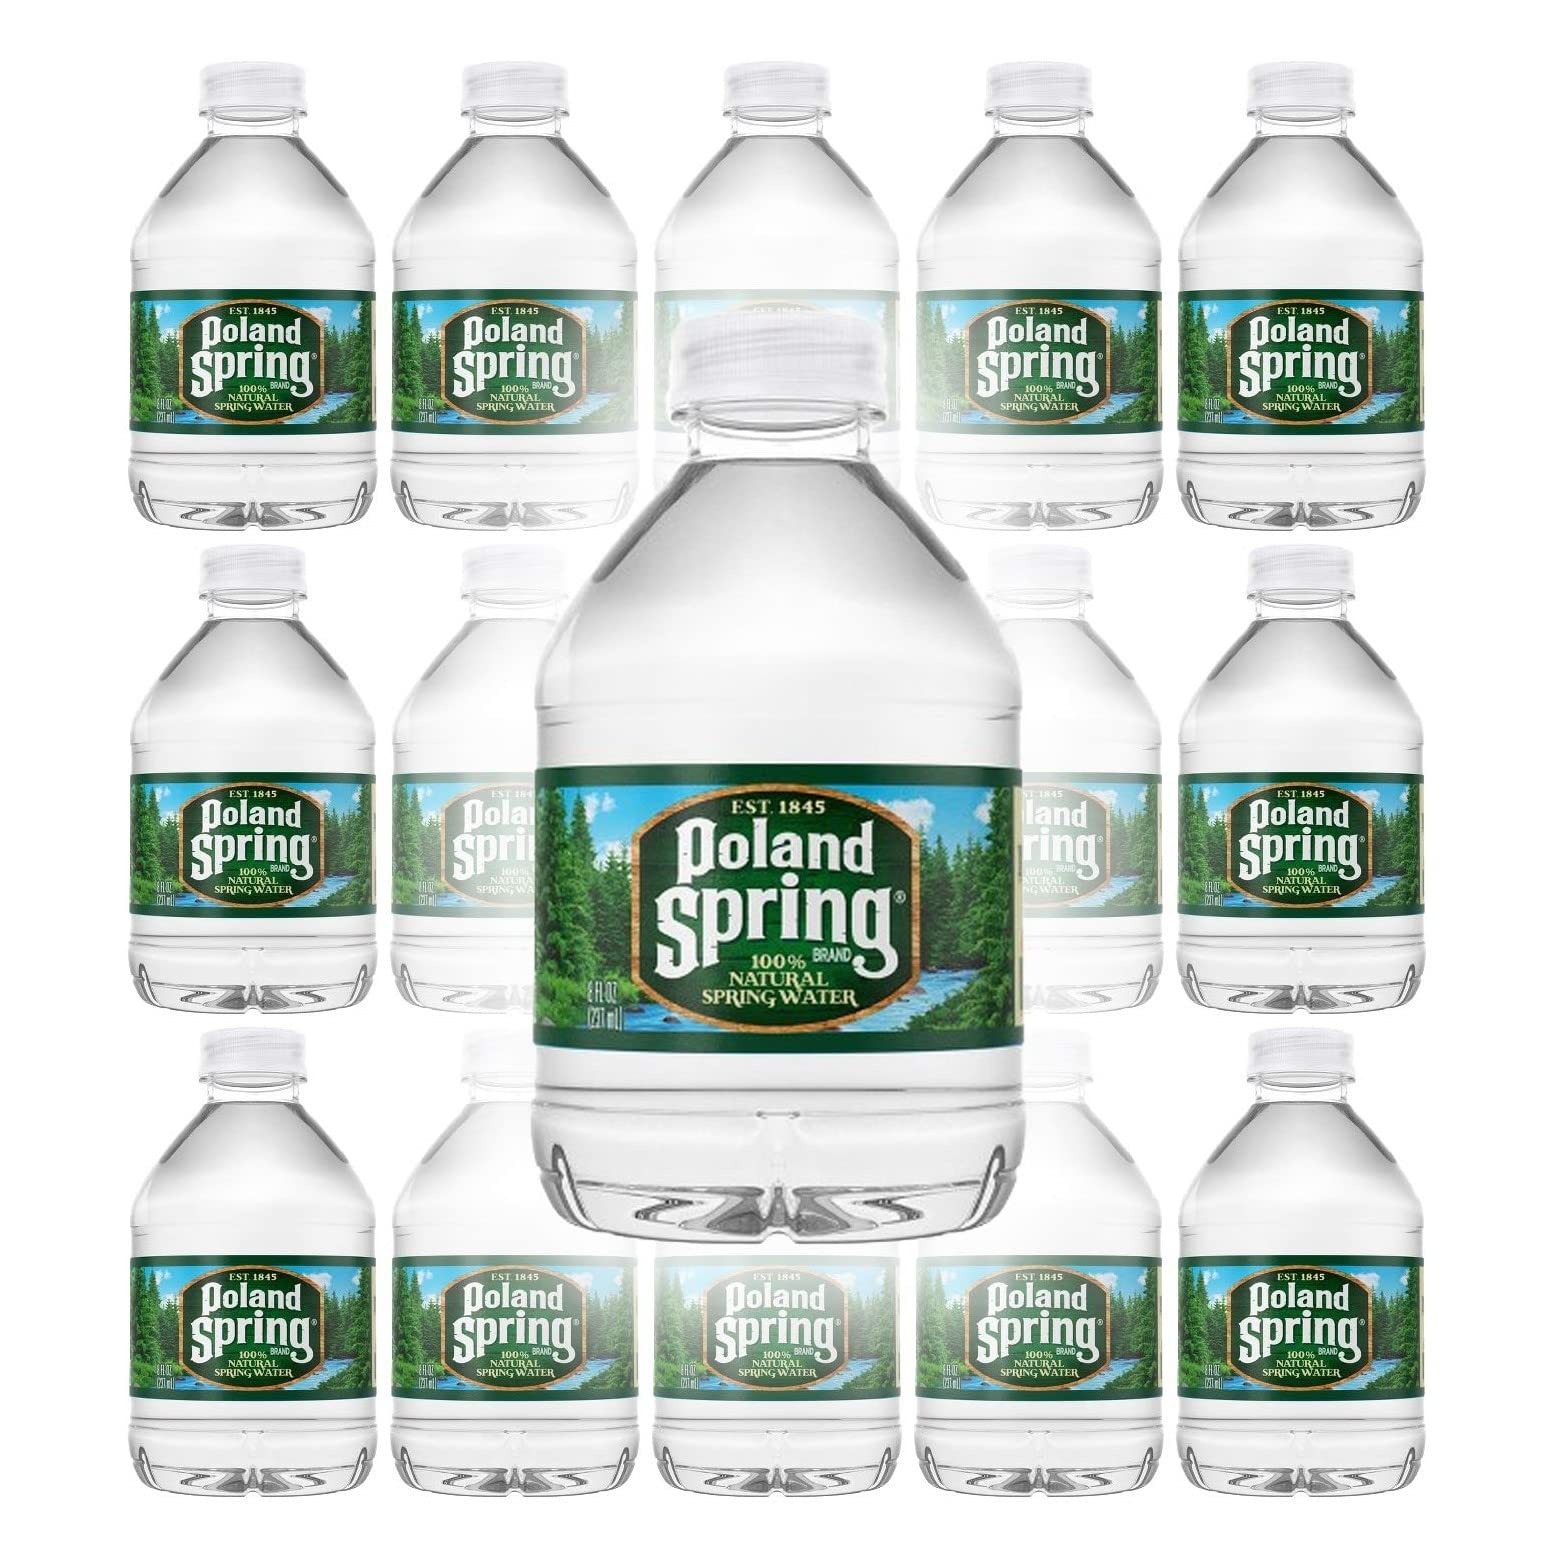
Item Name: Poland Spring Water Bottles - Poland Spring Small Water Bottles, Mini Water Bottle, Poland Spring 8 oz Bottled Water 16 Pack - Bottled Poland Spring Water - Spring Water Bottles 16 Pack
Bullet Point 1: Convenient mini water bottles: Poland Spring brings you 8 oz mini water bottles, bottled water, perfect for on-the-go hydration whenever you need it. | 16 Pack
Bullet Point 2: Small, portable, and refreshing: Enjoy the convenience of small water bottles that deliver the crisp and clean taste of Poland Spring water in every 8 oz sip.
Bullet Point 3: Trusted Poland Spring water in small bottles: Experience the renowned quality of Poland Spring water in convenient small bottles, ensuring refreshment wherever you are.
Bullet Point 4: Sustainability in a small package: Our 8 oz water bottles are made with care for the environment, bottled water to utilize recyclable materials that reduce waste and promote eco-conscious hydration.
Bullet Point 5: Stay hydrated with Poland Spring 8 oz water bottles: Discover the satisfaction of quenching your thirst with Poland Spring's 8 oz bottled water, a perfect companion for daily hydration needs.
Bullet Point 6: Tiny and practical: These 8 oz water bottles are the ideal size for staying hydrated throughout the day, whether at work, school, or on your adventures.
Bullet Point 7: Bottled Water
Bullet Point 8: Water Bottles Pack
Product Description: Introducing Poland Spring 8 oz Mini Water Bottles - the perfect solution for on-the-go hydration. These small water bottles provide a refreshing experience in a compact package. With their 8 oz capacity, they are ideal for those seeking a smaller portion size. Crafted by Poland Spring, a trusted name in the industry, these mini water bottles deliver the crisp and clean taste you expect. Made with care from natural springs, every sip is filled with the goodness of Poland Spring water. These small water bottles are designed for convenience and portability. Whether you need a quick refreshment during workouts, outdoor adventures, or everyday activities, their compact size ensures easy carrying and hassle-free hydration. Poland Spring is committed to sustainability. Our small water bottles are made with recyclable materials, reducing waste and promoting eco-friendly practices. Choose our 8 oz water bottles for a refreshing drink that aligns with your values. Discover the joy of Poland Spring water in a mini format. These small bottles of water are your perfect companion, whether you're in need of a quick refreshment or stocking up for on-the-go convenience. Experience the quality of Poland Spring water in 8 oz bottles. Quench your thirst with the pure taste of Poland Spring, carefully packaged for your convenience. Try our small bottles of water and enjoy hydration wherever you are. Poland Spring 8 oz water bottles offer the perfect portion size. Whether you're looking for a quick pick-me-up or want to stock up for your next adventure, these mini bottles are the answer. Stay hydrated with Poland Spring, the brand you can trust. Upgrade your hydration routine with Poland Spring 8 oz Mini Water Bottles. These small bottles of water are the epitome of convenience and refreshment. Indulge in the pure taste of Poland Spring, available in a compact size for your enjoyment. Choose Poland Spring 8 oz water bottles - the perfect way to stay hydrated, even when you're on
Value: 128.0
Unit: Fl Oz

Price: 18.98